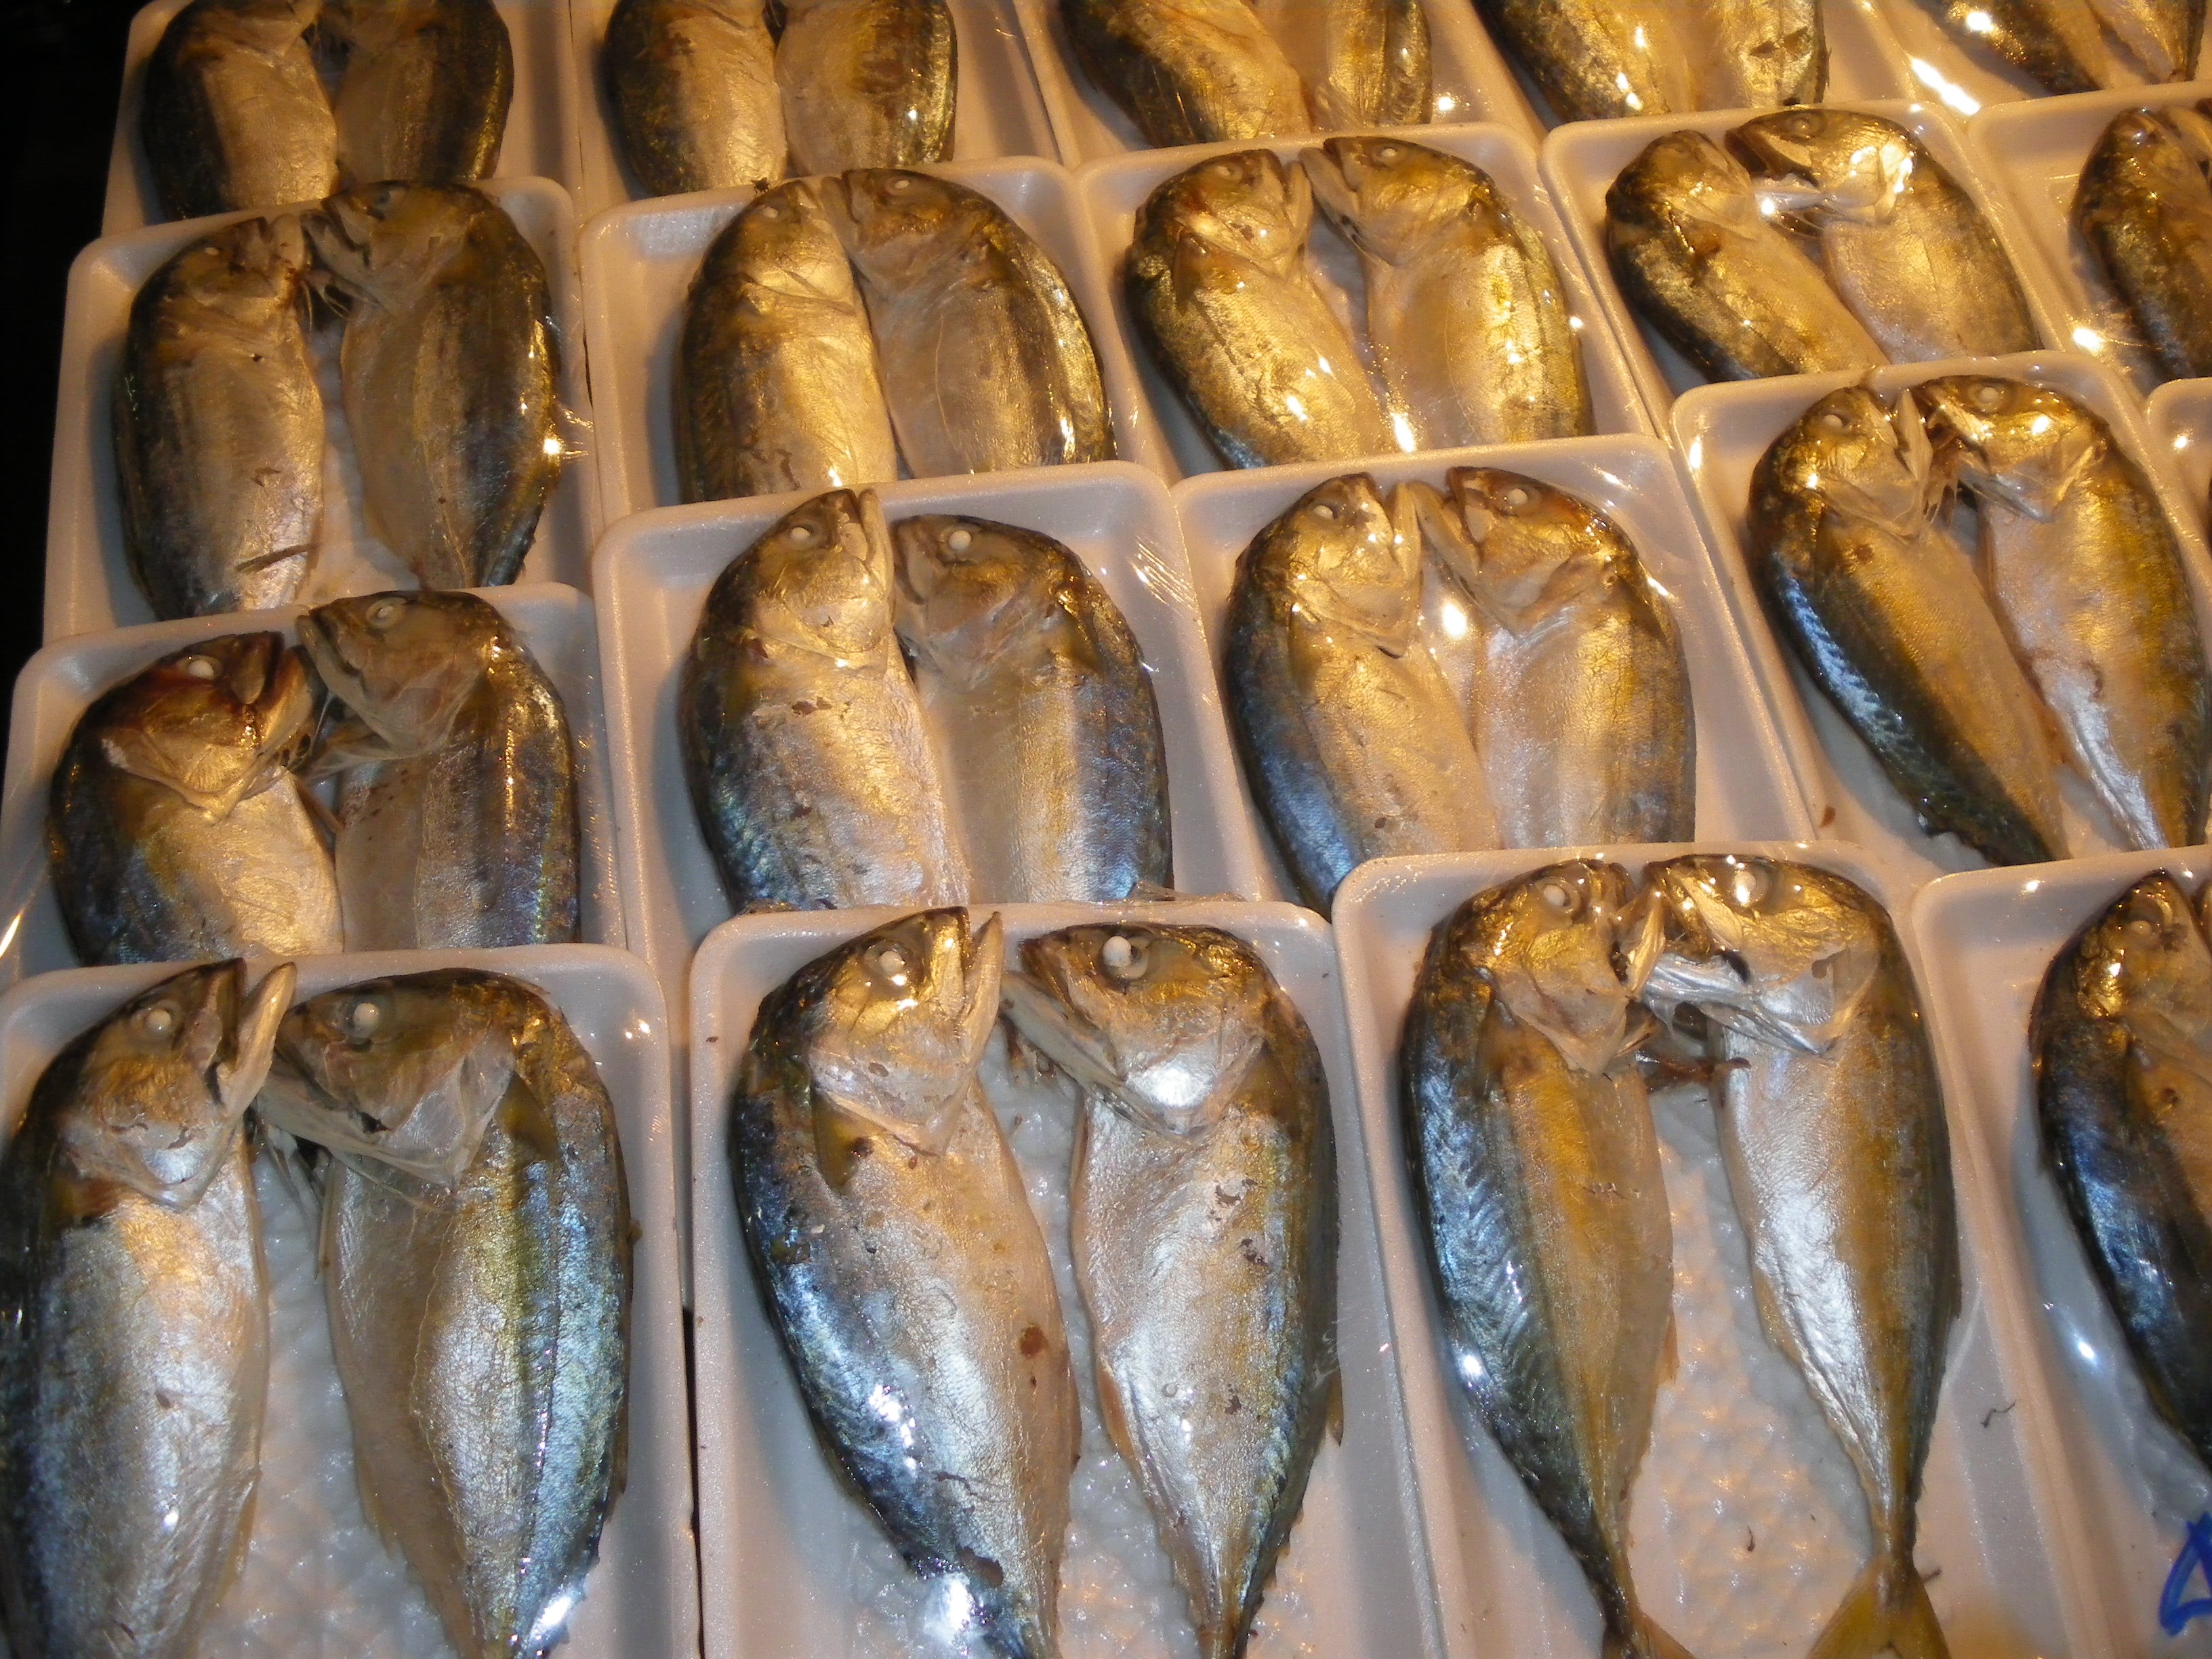
food, seafood, market, fish, thailand, sardine, herring, smoked fish, forage fish, capelin, shishamo